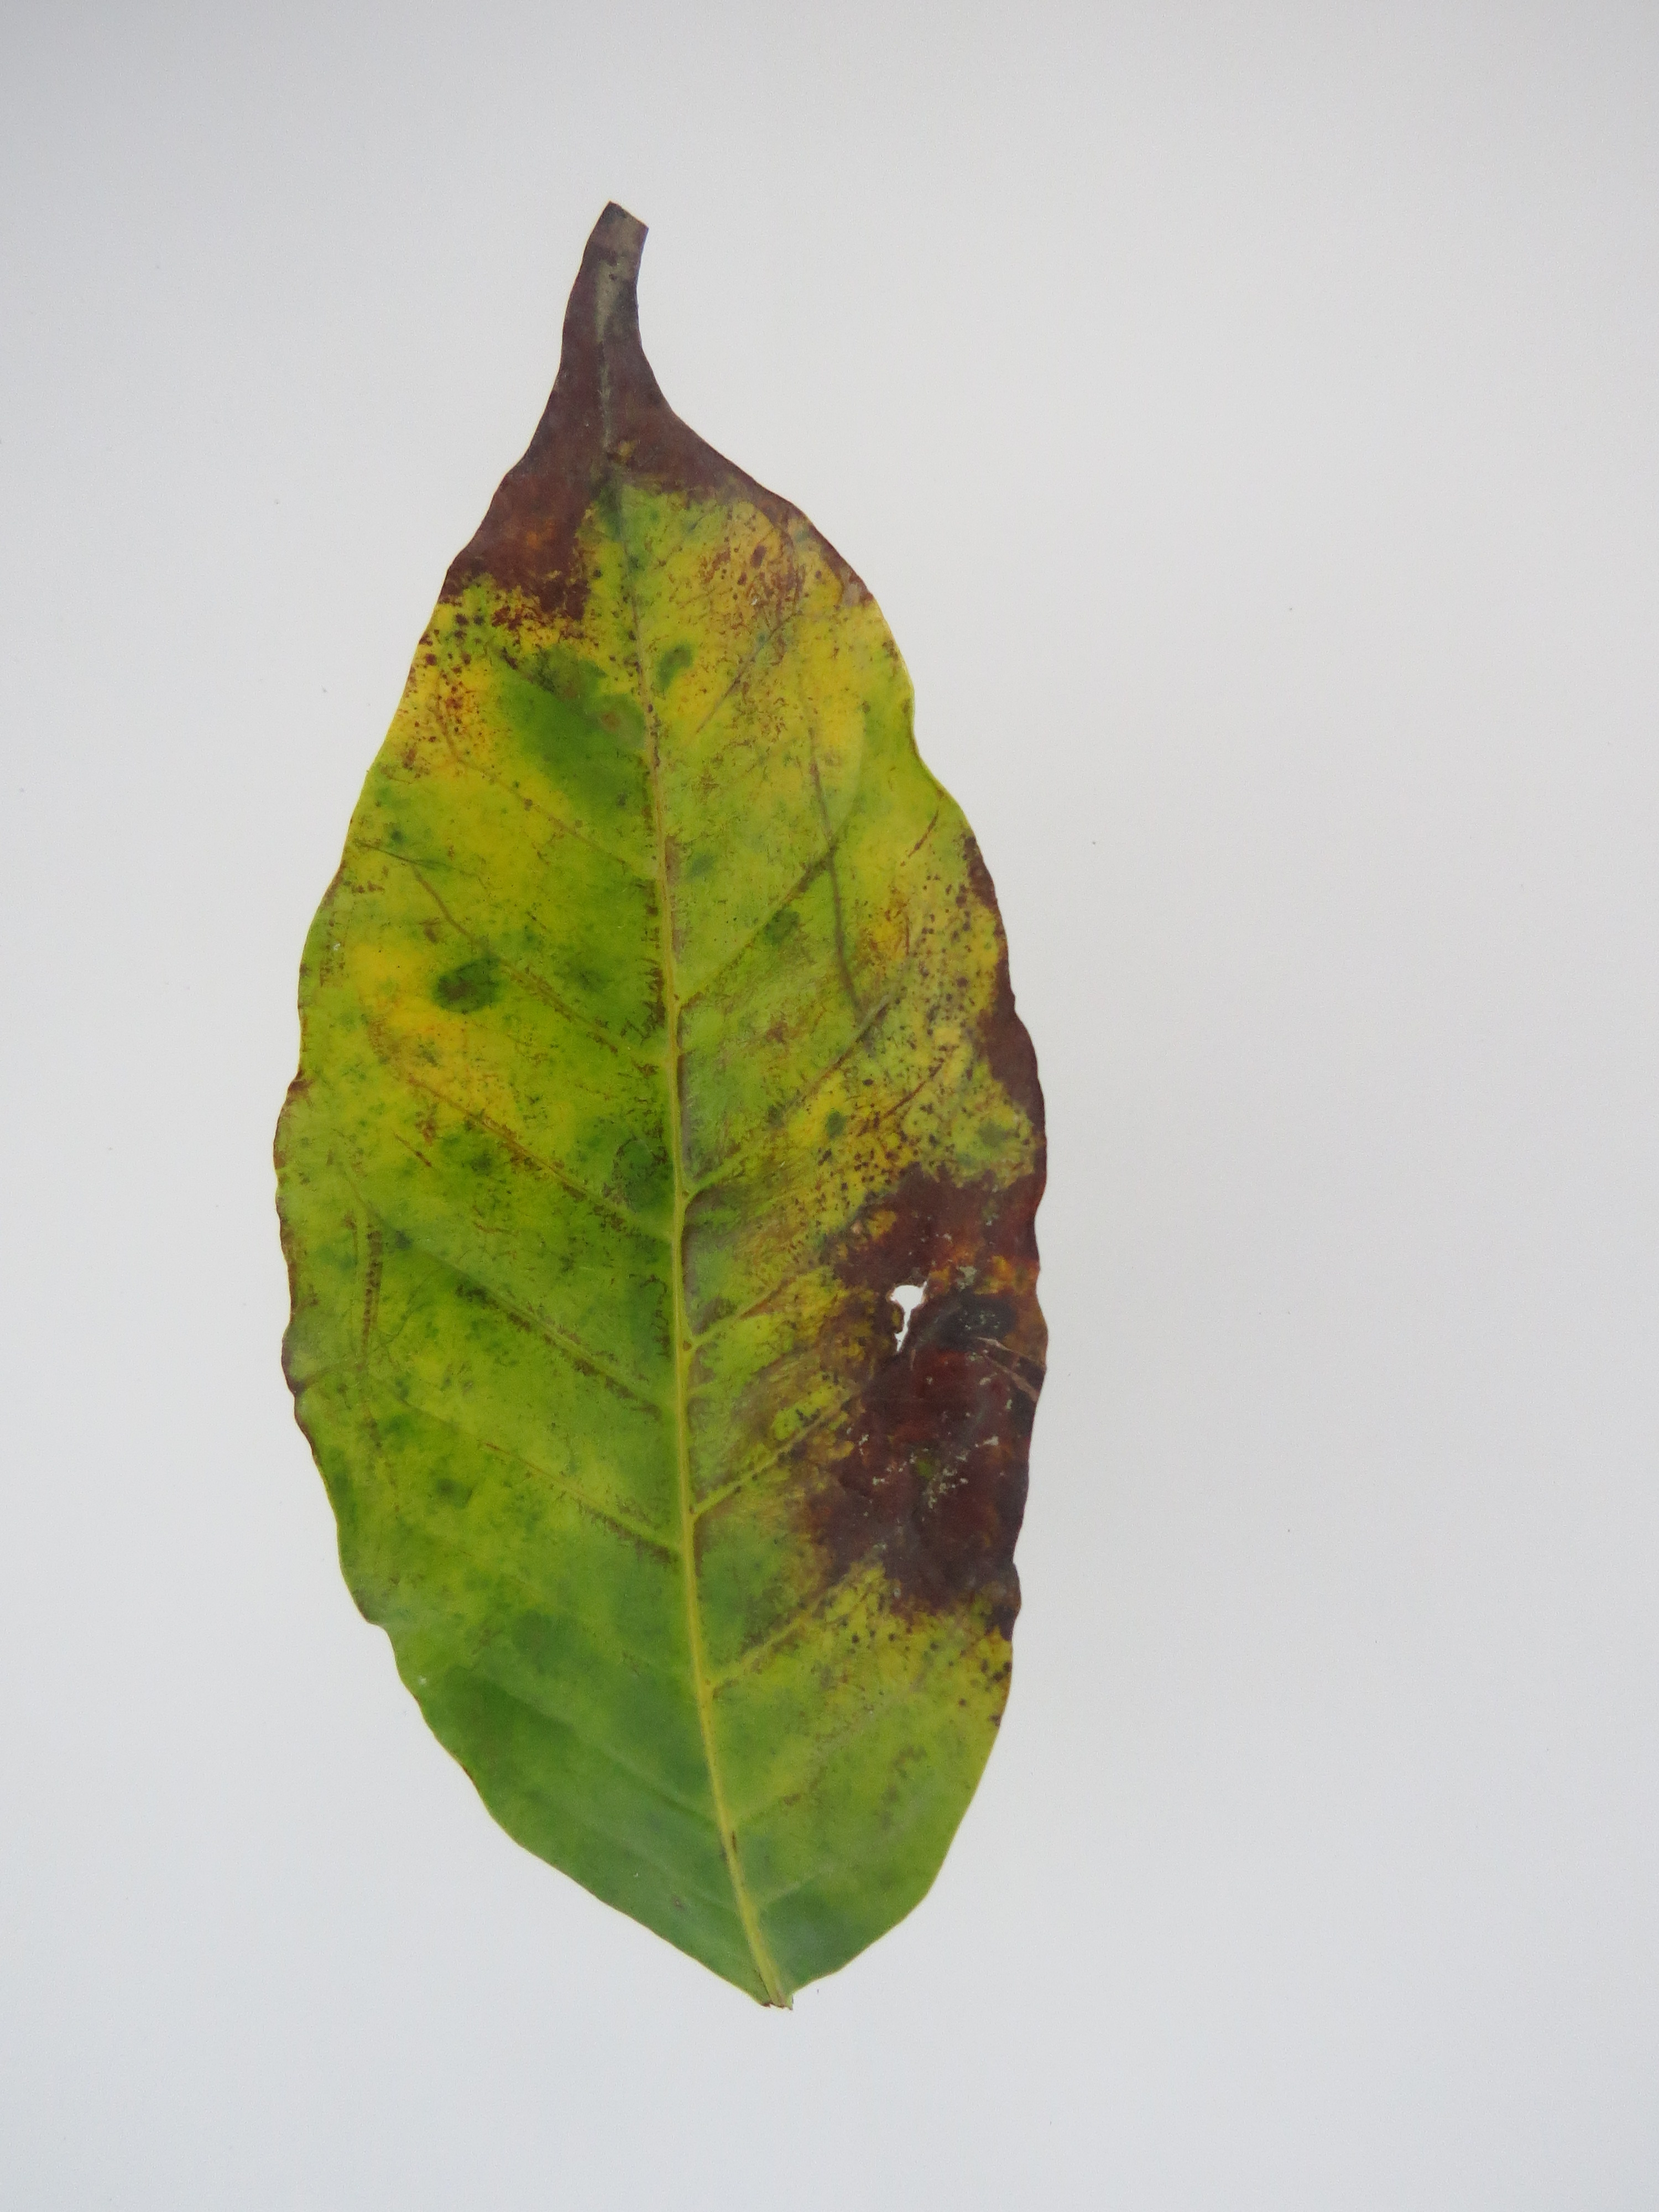
Label: potasium-K